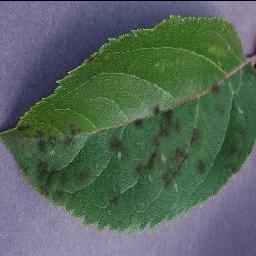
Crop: apple
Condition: scab